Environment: real
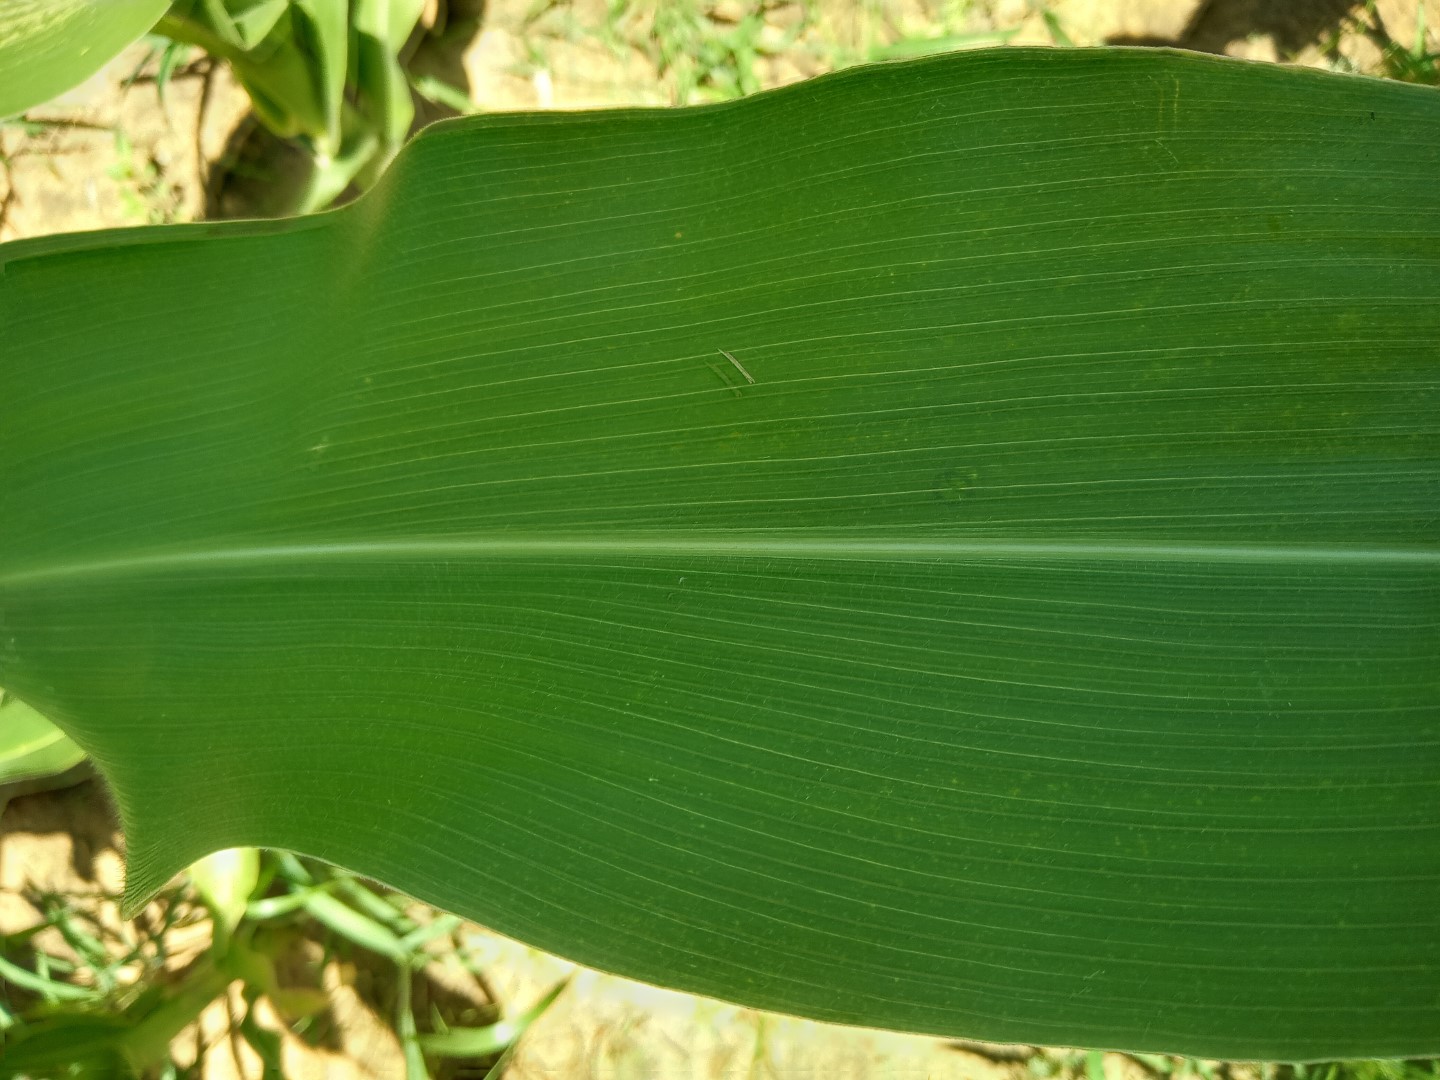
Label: healthy